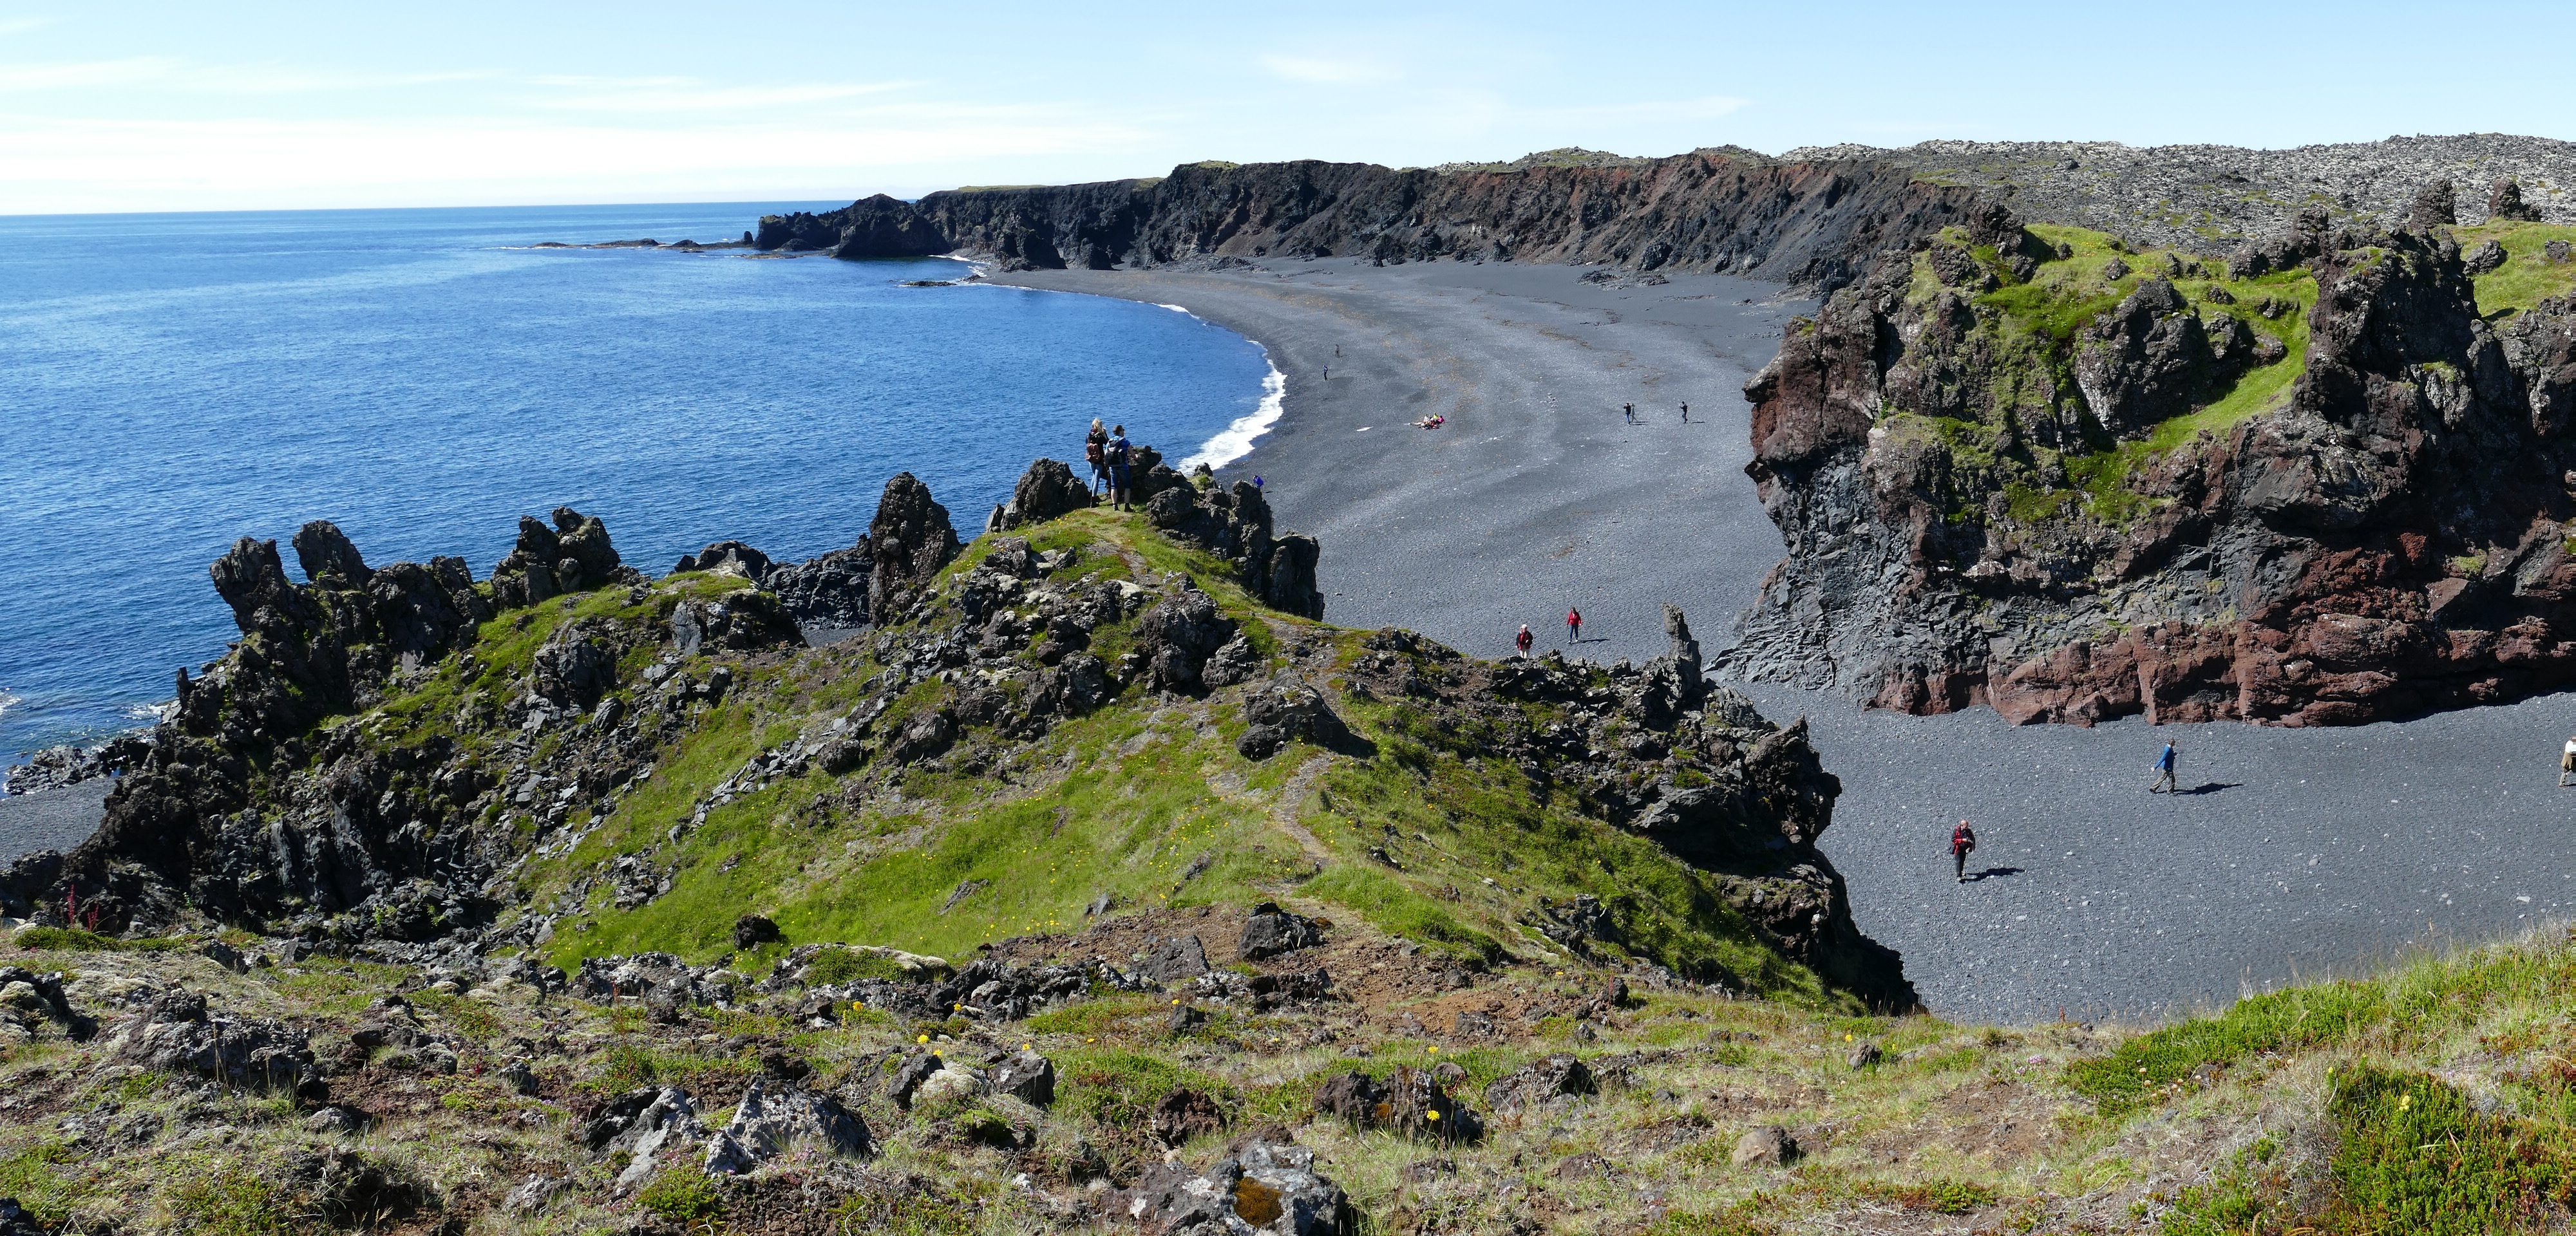
beach, landscape, sea, coast, water, nature, rock, ocean, walking, mountain, shore, panorama, cliff, cove, pebble, volcano, bay, iceland, terrain, ridge, body of water, geology, lava, atlantic, cape, landform, aerial photography, volcanism, snaefellness, lava beach, geographical feature